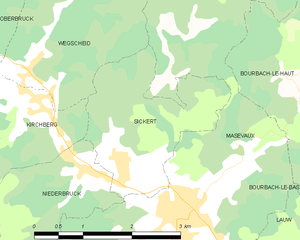
Carte des communes françaises